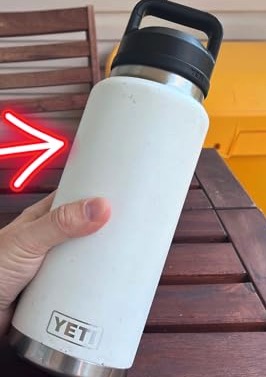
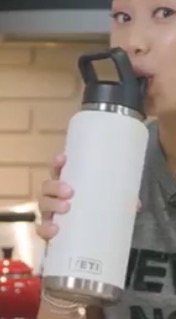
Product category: misc
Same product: yes